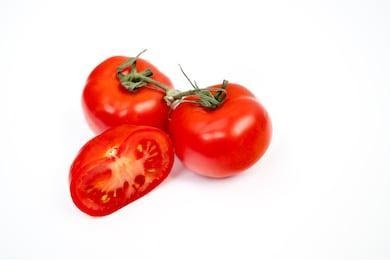
Label: tomato